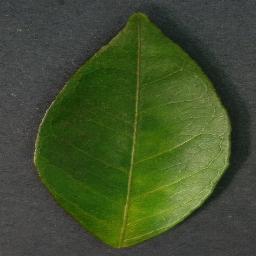
Label: Orange___Haunglongbing_(Citrus_greening)